Krim Belkacem

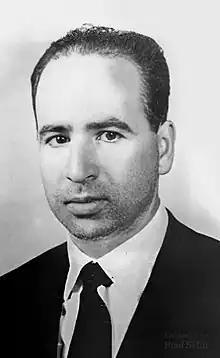
Photo of Krim Belkacem, c. 1945

Krim Belkacem ( or ) (September 14, 1922 – October 18, 1970) was an Algerian revolutionary and politician who was a notable figure during the Algerian War. As vice-president of the GPRA, he was the sole signatory of the Évian Accords on the Algerian side. After the 1965 coup d'état, he went into exile and was assassinated in Germany in 1970.